Coat of arms of South Africa (1910–2000)

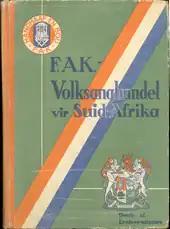
The arms on a book cover from the 1940s

The coat of arms featured a shield quartered. In each quarter was a symbol of the four provinces of South Africa. An ox wagon representing Transvaal Province, a woman with an anchor representing Cape Province, two wildebeests representing Natal Province and an orange tree representing the Orange Free State Province. The crest of the arms featured a lion holding four bound sticks. The supporters were a springbok and a gemsbok. Below the arms was the Latin motto, "Ex Unitate Vires" (translated as "Union Is Strength" but from 1961, translated as "Unity Is Strength").